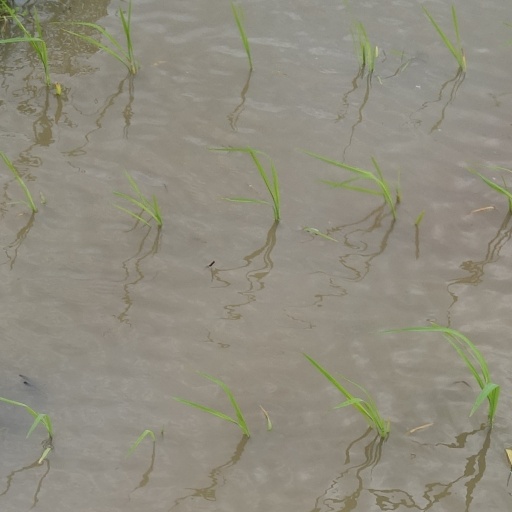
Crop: rice